Jersey cattle

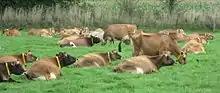
Herd of cows at Saint Saûveux

The Jersey is a British breed of small dairy cattle from Jersey, in the British Channel Islands. It is one of three Channel Island cattle breeds, the others being the Alderney – now extinct – and the Guernsey. The milk is high in butterfat and has a characteristic yellowish tinge.